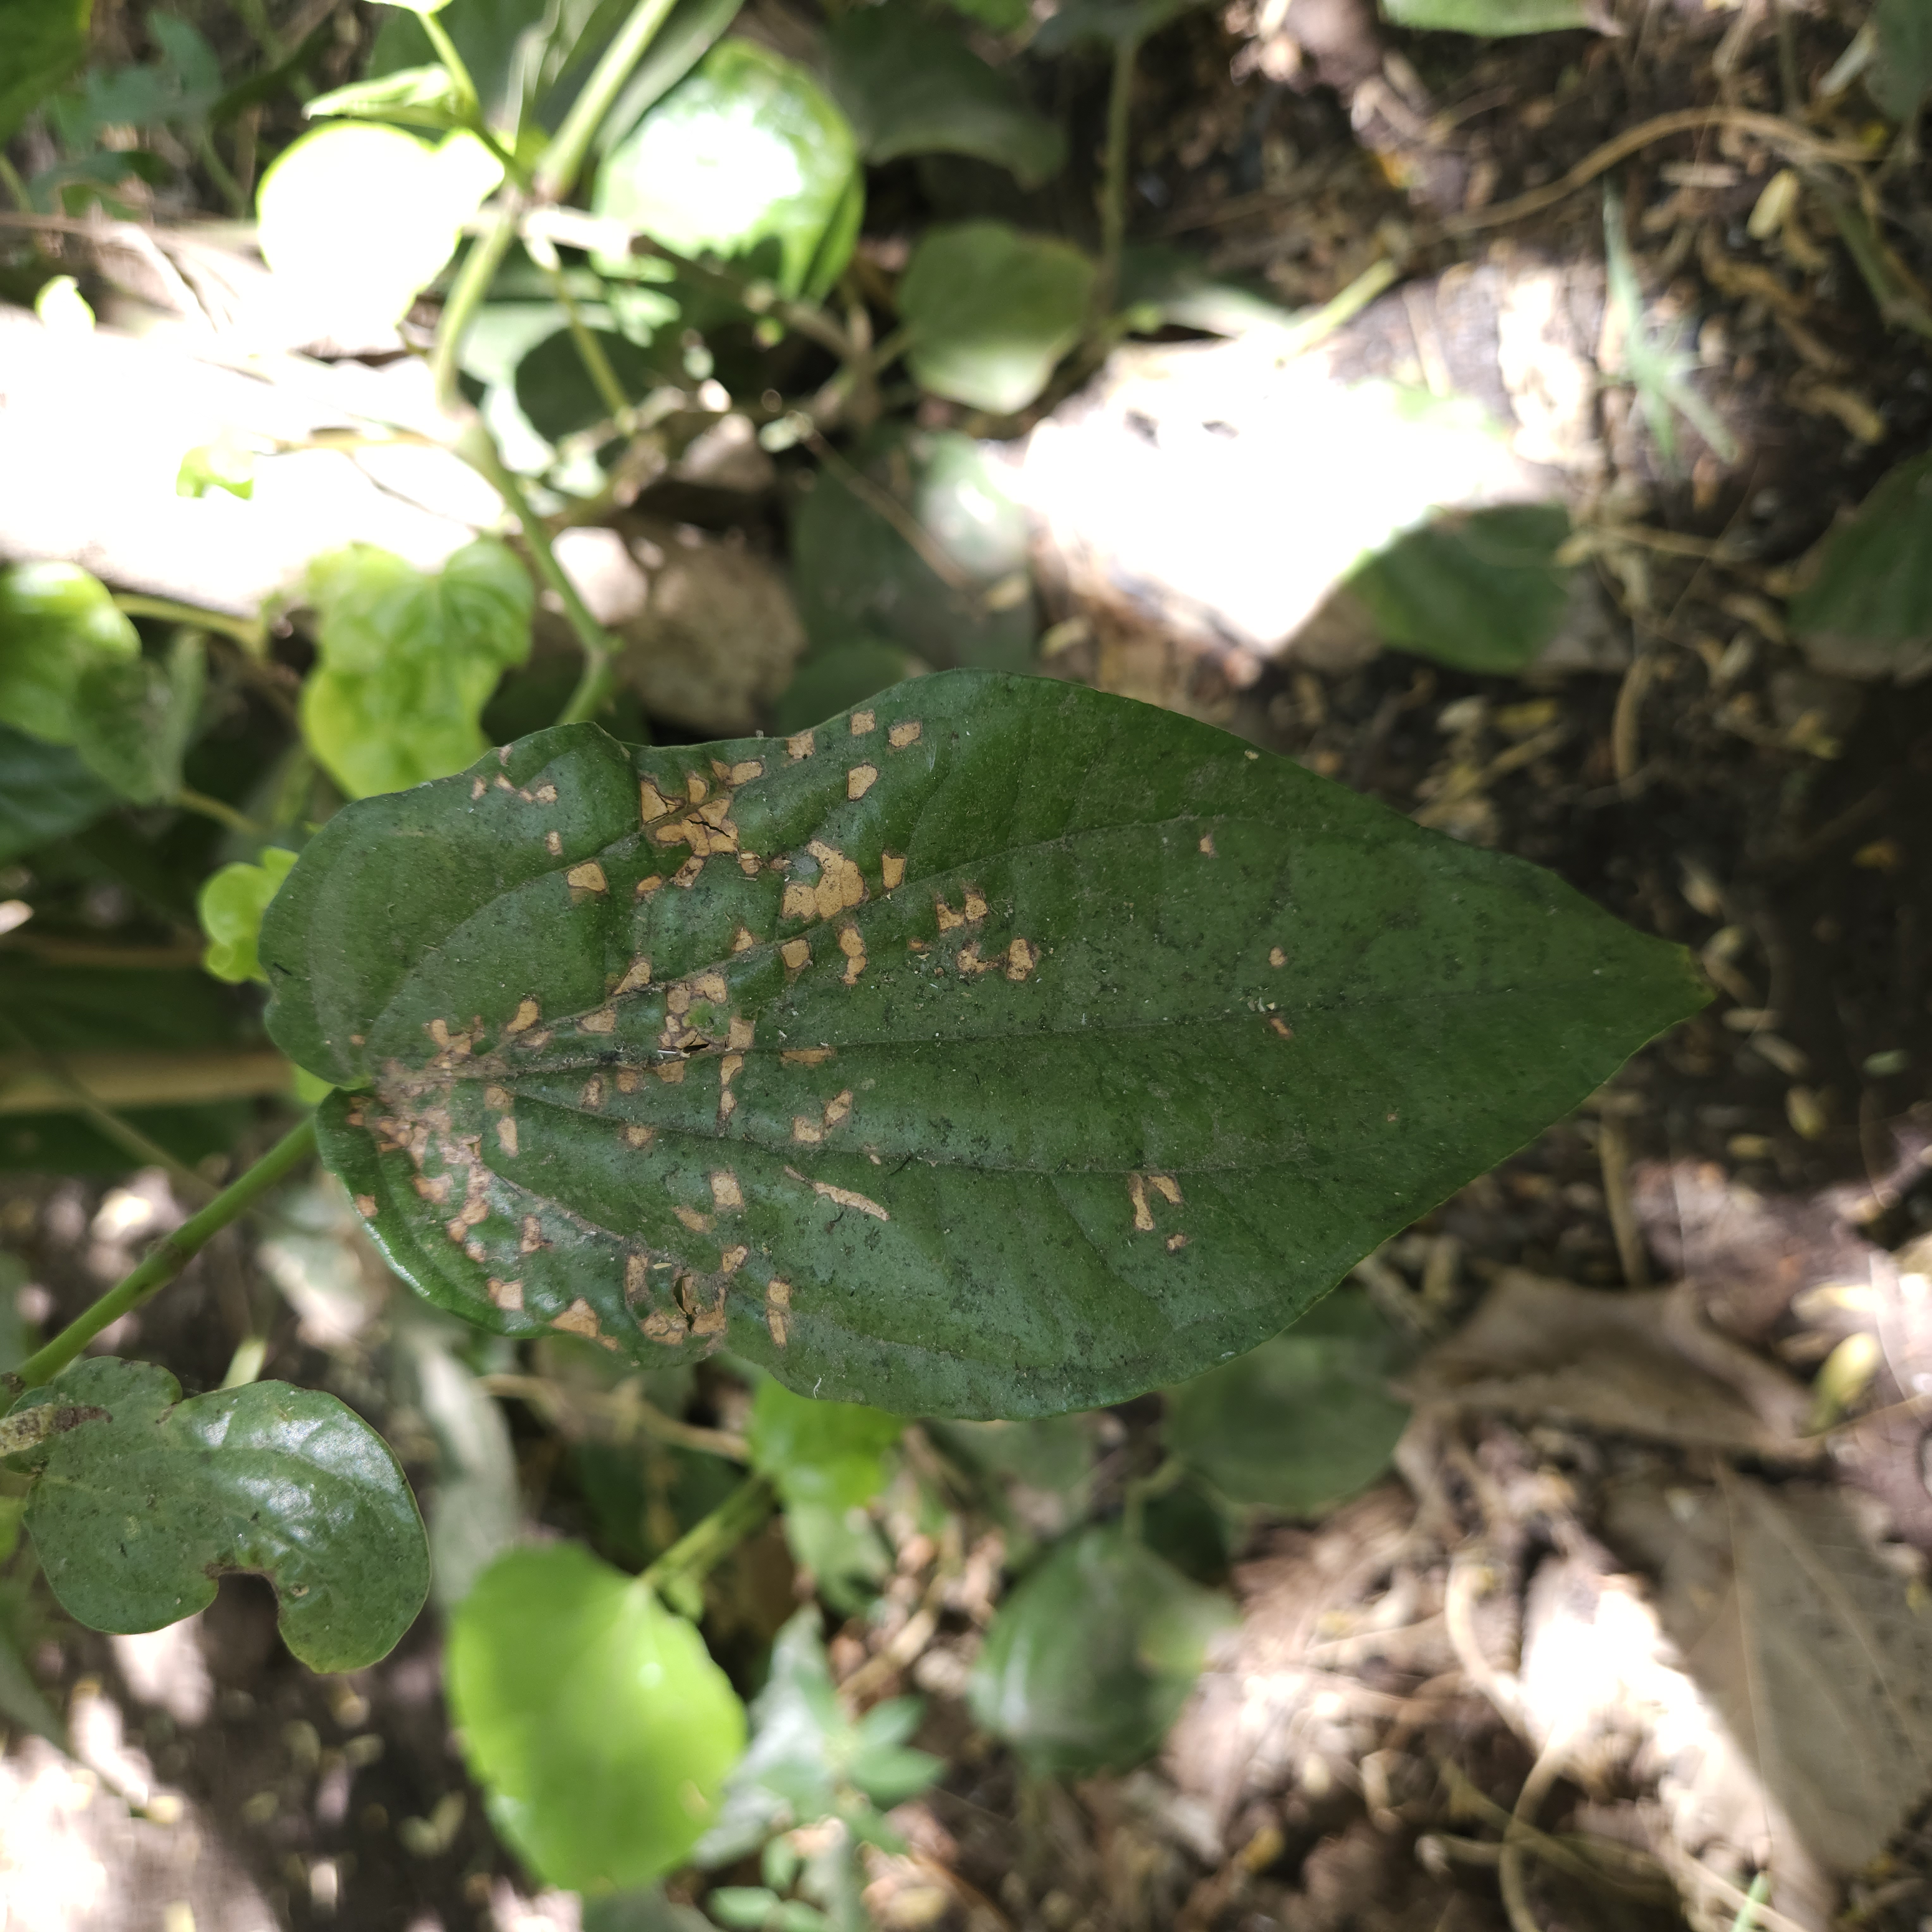
Label: Diseased